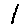
Label: 1